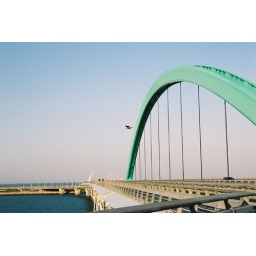
This style is called &amp;quot;balanced-type steel arch bridge&amp;quot; This bridge is used for a TV commercial of Lexus GS450h in Japan.